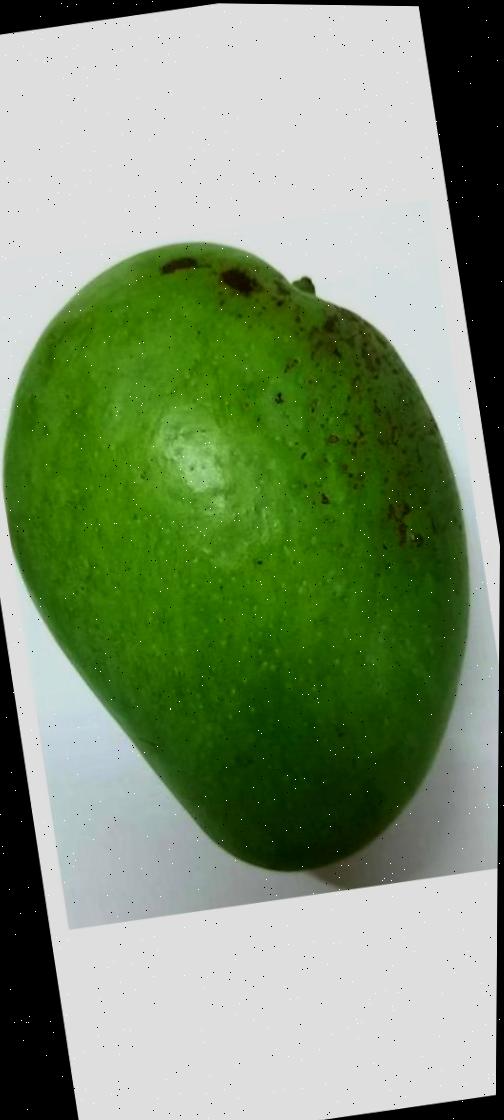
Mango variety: Amrapali